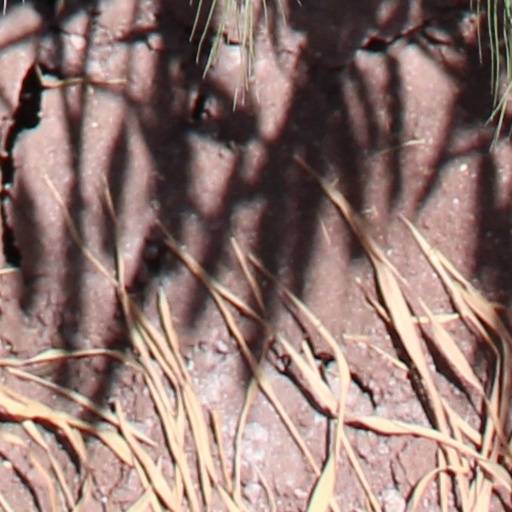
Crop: wheat